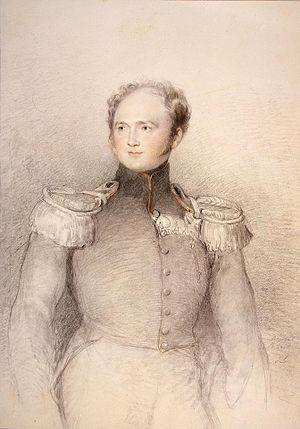
Alexandre Iᵉʳ de Russie ou Alexandre Pavlovitch Romanov, né le 12 décembre 1777 à Saint-Pétersbourg et mort le 19 novembre 1825 à Taganrog, fils de Paul Iᵉʳ et de Sophie-Dorothée de Wurtemberg, est empereur de Russie du 23 mars 1801 à sa mort et roi de Pologne de 1815 à sa mort. En politique extérieure, il se heurte aux ambitions de Napoléon Iᵉʳ, avec qui il est en guerre à plusieurs reprises. Il combat également sur ses frontières nord contre la Suède et sud contre l'Empire ottoman. Ces guerres victorieuses lui permettent d'agrandir l'Empire russe qui devient une grande puissance. Il est l'instigateur de la Sainte-Alliance qui se donne pour rôle de maintenir la paix en Europe en neutralisant les mouvements révolutionnaires. En politique intérieure, il tente dans un premier temps d'appliquer des idées libérales, mais reste malgré tout un autocrate. Les dernières années de son règne sont marquées par un mysticisme très fort qui l'amène à renier ses idées de jeunesse.